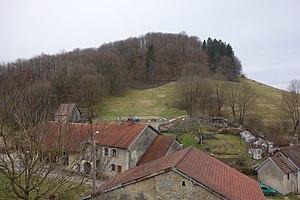
Montrond (Jura) - site de l'ancien château au sommet de la butte
Montrond est une commune française située dans le département du Jura, en région Bourgogne-Franche-Comté. Elle fait partie de la Communauté de communes Champagnole Porte du Haut-Jura.